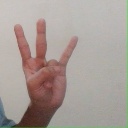
अक्षर: क्ष